British Rail Class 87

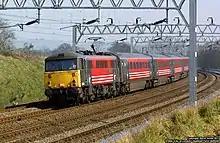
87005 "City of London" in 2002 in Virgin Trains' red and black livery.

As a consequence of the privatisation of British Rail, all 35 87/0s were passed to rolling stock leasing company Porterbrook and were leased to InterCity West Coast operator Virgin Trains in 1997. The locomotives continued to work the same services as before, the only outward indication of the change of ownership being the repainting of the locomotives in the red Virgin Trains livery. However, Virgin's policy of introducing a new fleet of trains to quickly replace the BR-era fleet that the firm had inherited inevitably meant that the writing was on the wall for the Class 87s.